Anil Kumble

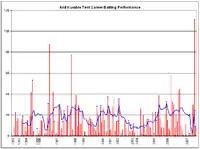
Test career batting performance of Anil Kumble.

Kumble was a right-arm leg spin bowler (legbreak googly) with an unorthodox style, most famous for his flipper. He started his career as a fast bowler, which gave him a useful faster delivery. His unique bowling style can be attributed to matting pitches in Bangalore which assist top-spin and over-spin.